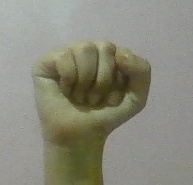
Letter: saad